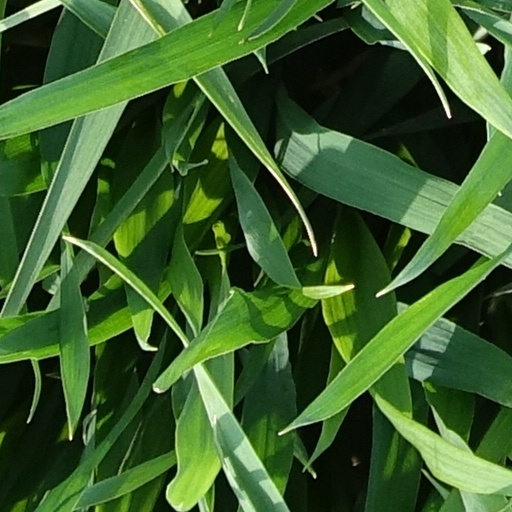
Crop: wheat